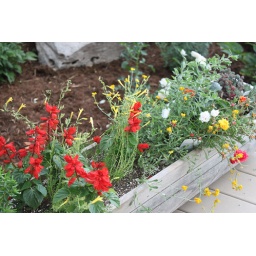
red alert salvia, portulaca, yellow pineleaf penstemon, miniature pine, other succulents included but are not in picture